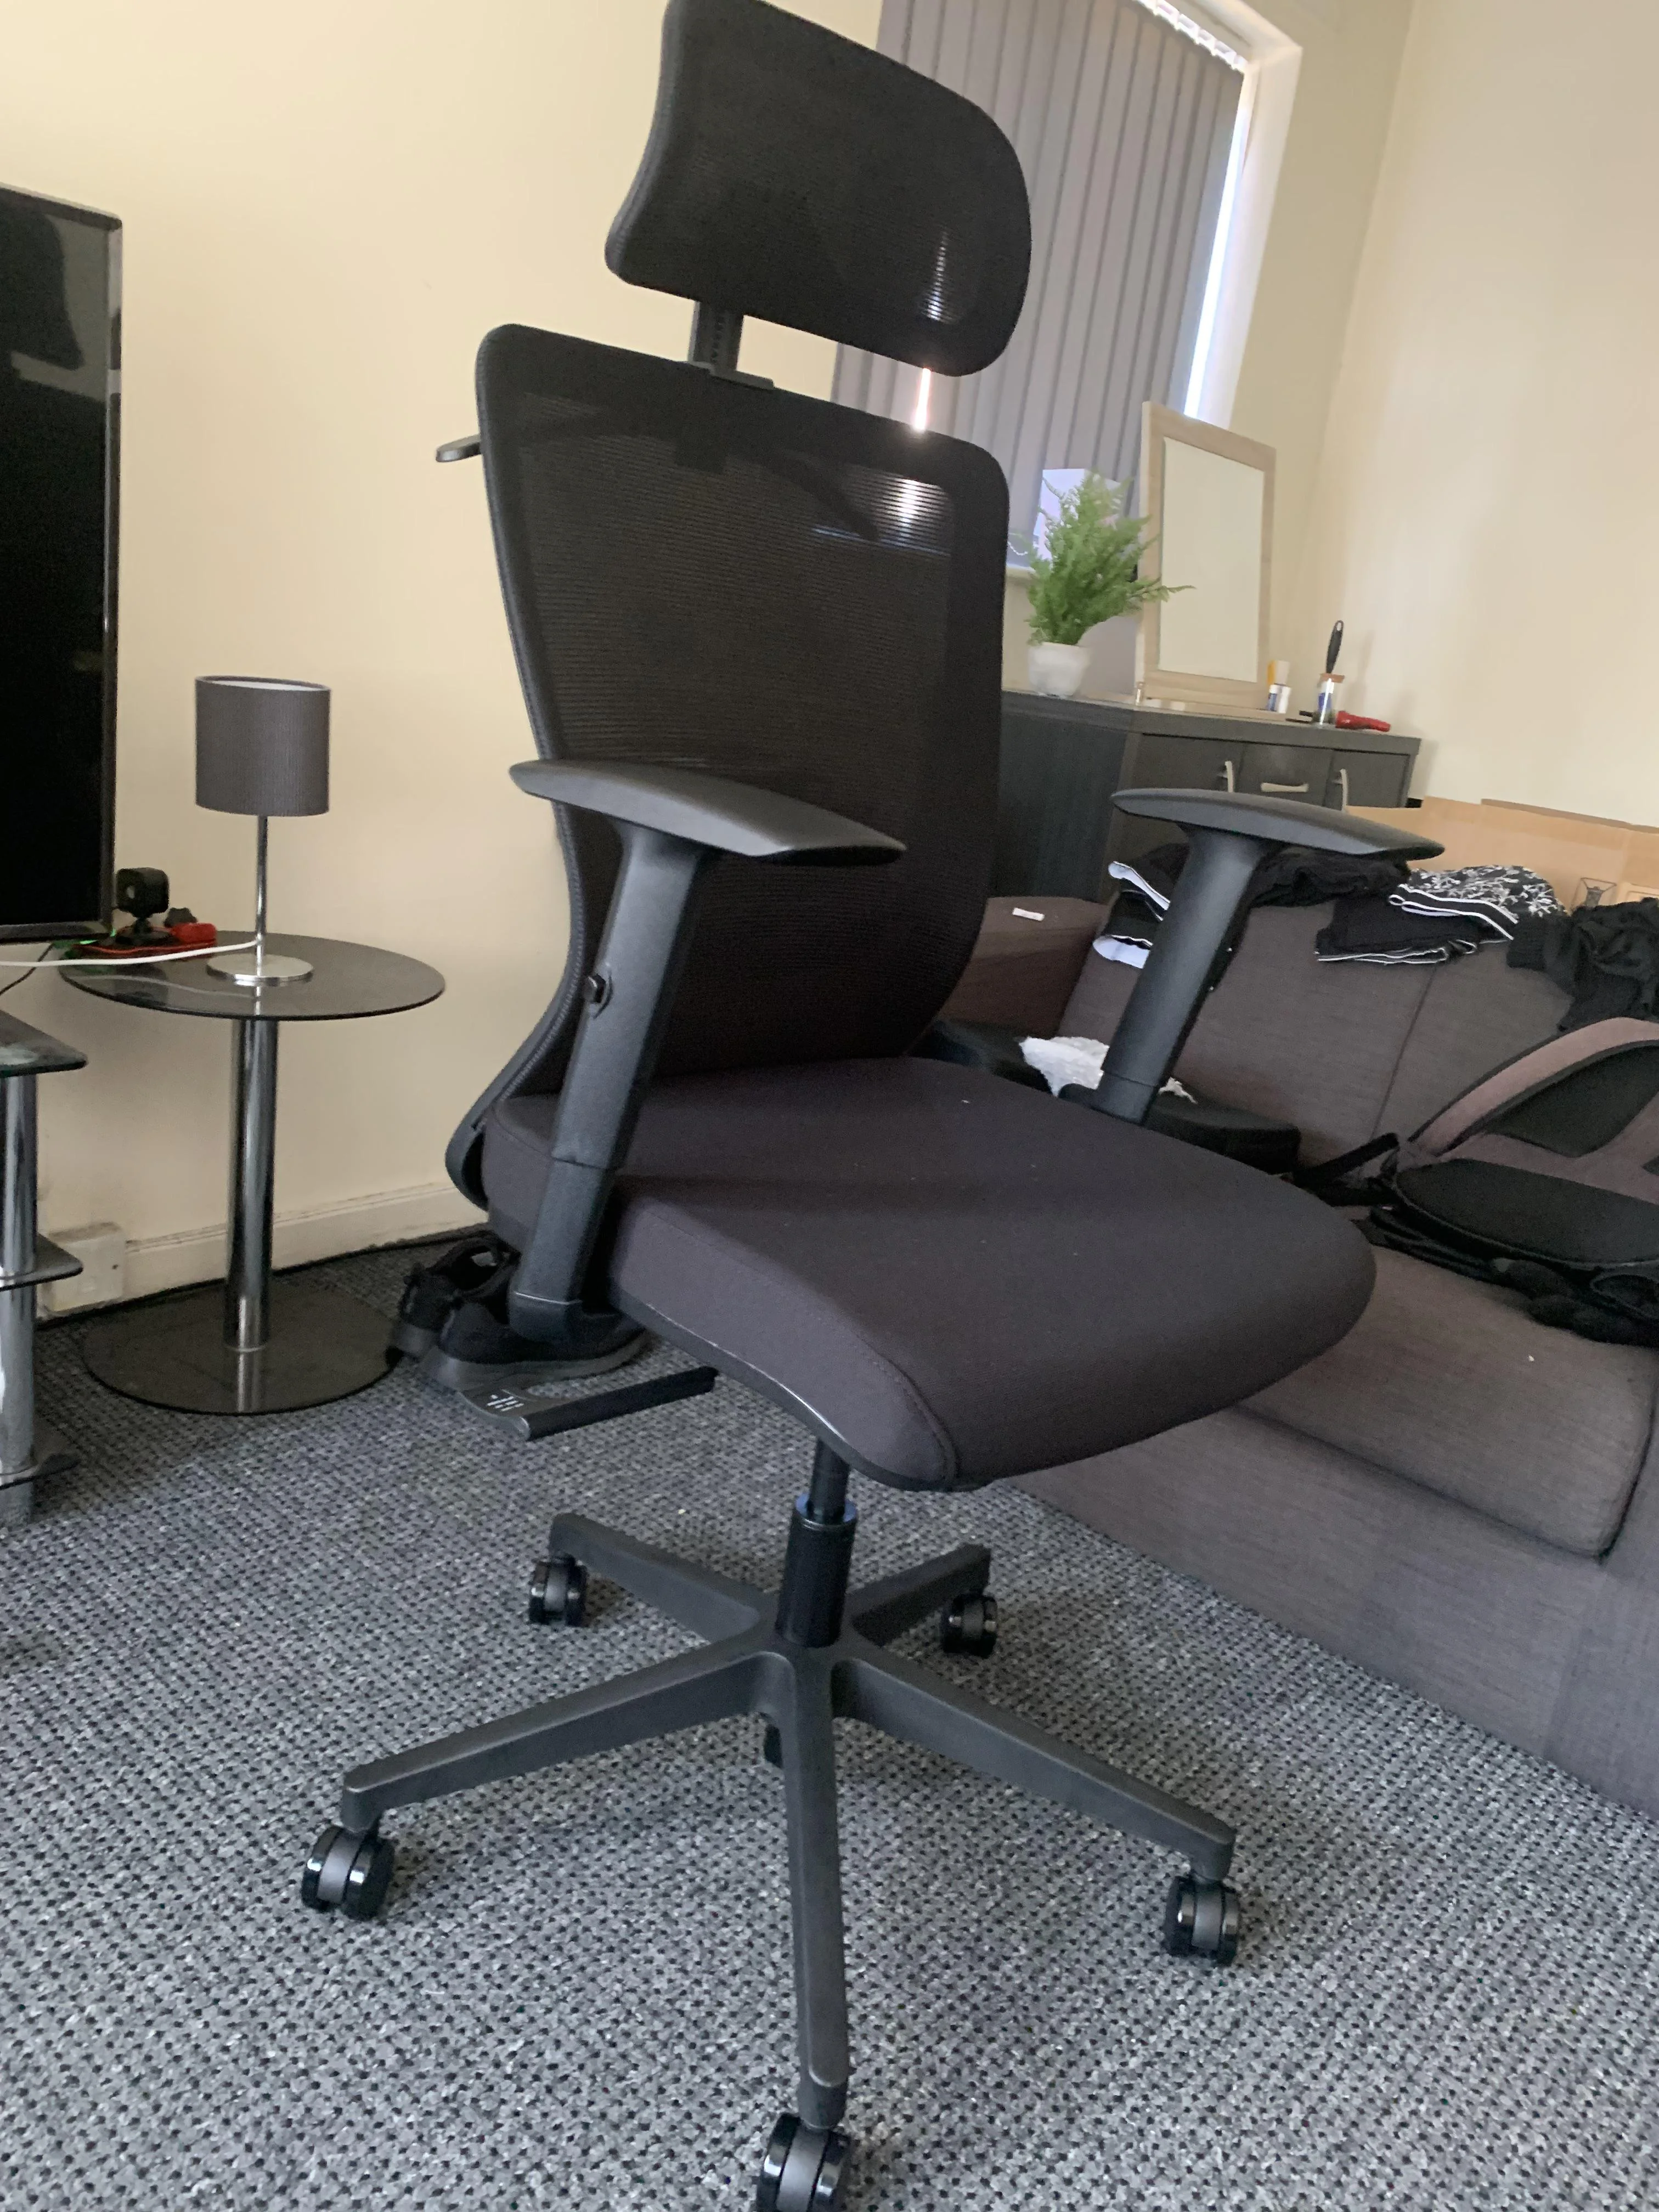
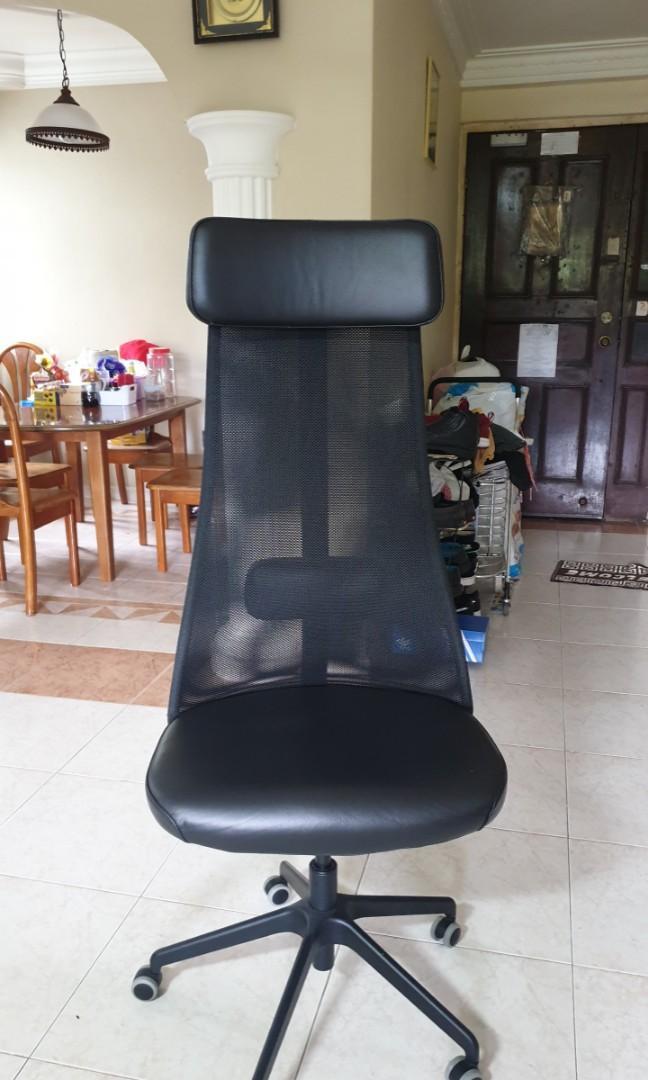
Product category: items_chair
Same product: no